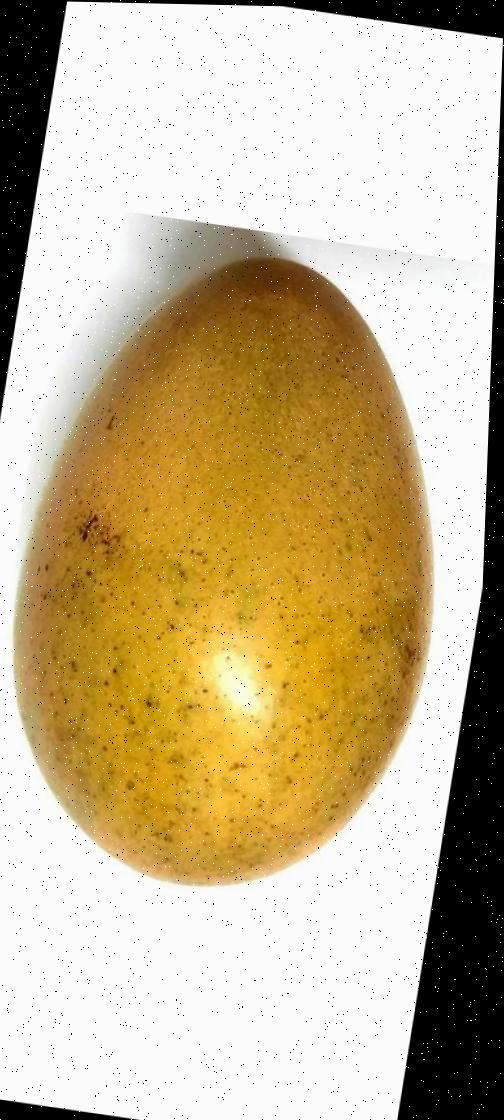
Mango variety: Shada